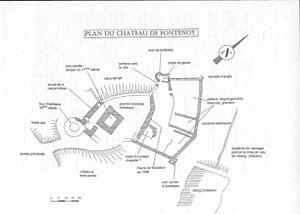
Le château de Fontenoy-le-Château tint son rôle défensif dans le département des Vosges de la fin du Xᵉ siècle jusqu'à sa destruction partielle en 1635, pendant la guerre de Trente Ans.
Fontenoy-le-Château est une commune française de Lorraine, située dans le département des Vosges, en région Grand Est. Elle appartient à la communauté d'agglomération d'Épinal.